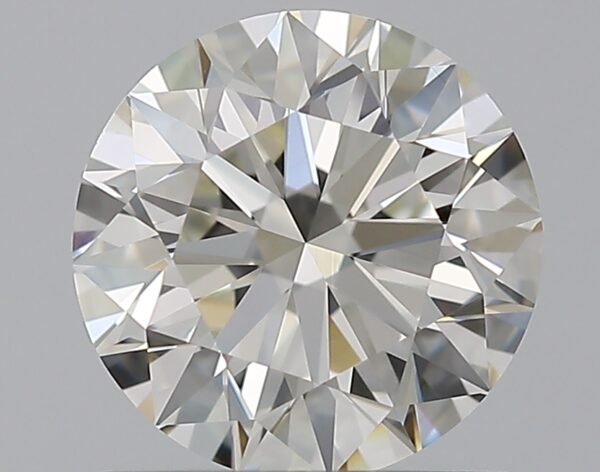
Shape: round
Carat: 1
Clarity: VS1
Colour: I
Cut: EX
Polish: EX
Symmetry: EX
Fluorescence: N
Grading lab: GIA
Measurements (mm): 6.34 x 6.38 x 3.97